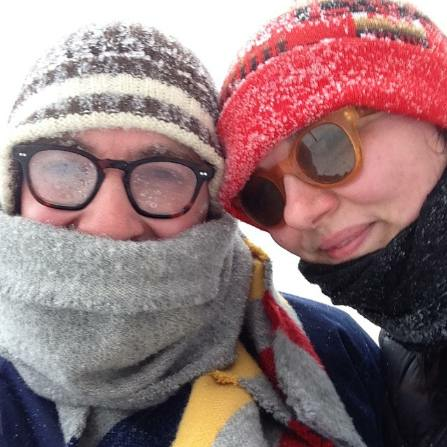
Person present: Yes